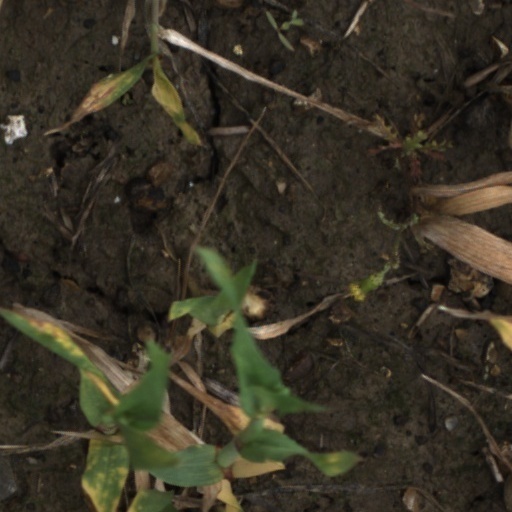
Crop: wheat